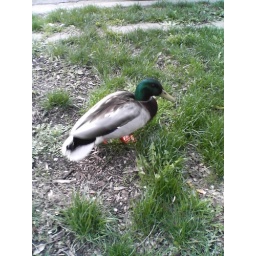
This duck was hanging out on my street in Chicago.